1993 Nobel Prize in Literature

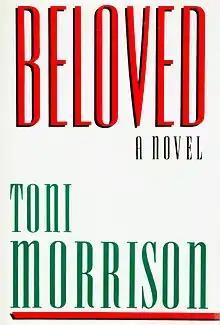
First-edition dust jacket cover of "Beloved" (1987).

Morrison's unique narrative technique has developed with each new work. Among her well-known novels include "The Bluest Eye" (1970), "Song of Solomon" (1977), "Beloved" (1987), "A Mercy" (2008), and "Home" (2012).